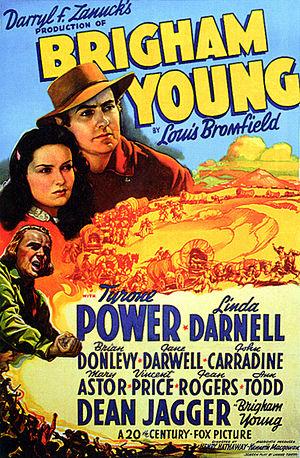
L'Odyssée des Mormons est un film américain réalisé par Henry Hathaway, sorti en 1940.
Henry Hathaway, de son vrai nom Henry Leopold de Fiennes, né le 13 mars 1898 à Sacramento et mort le 11 février 1985 à Los Angeles, est un réalisateur et producteur américain.